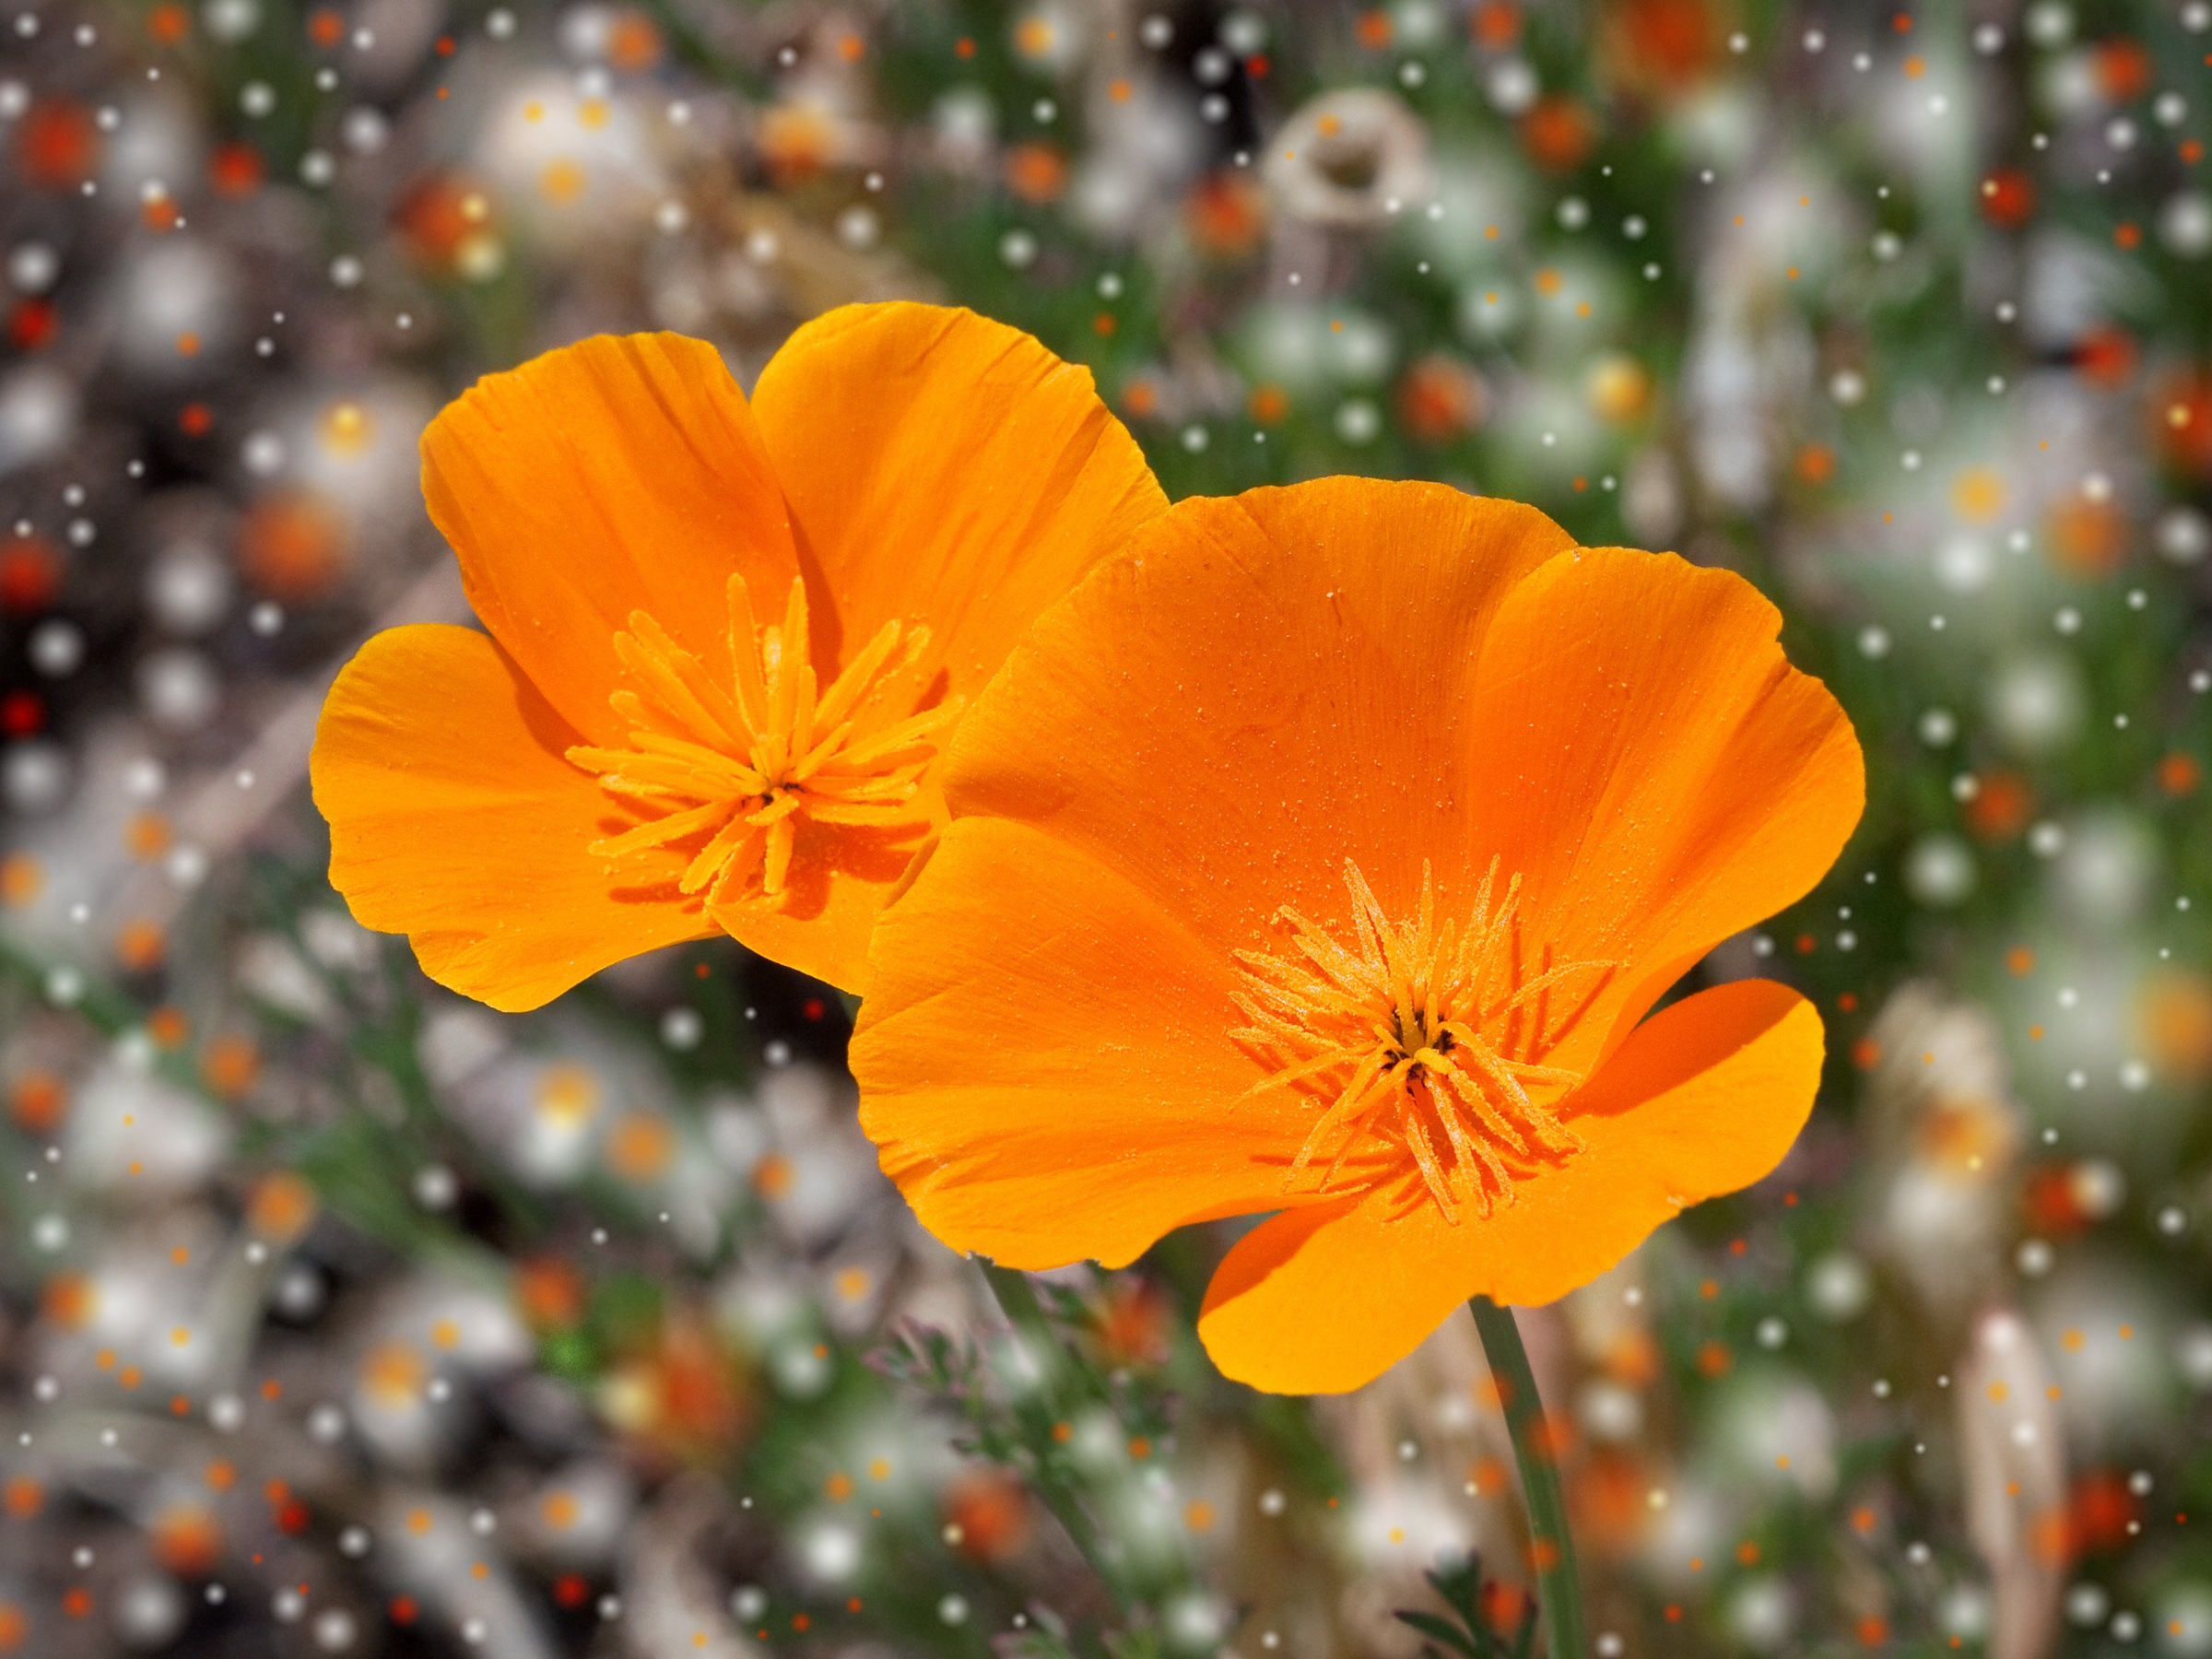
nature, blossom, plant, leaf, flower, petal, bloom, orange, botany, yellow, flora, wildflower, close up, fantasy, poppy, coquelicot, macro photography, flowering plant, eschscholzia californica, land plant, poppy family